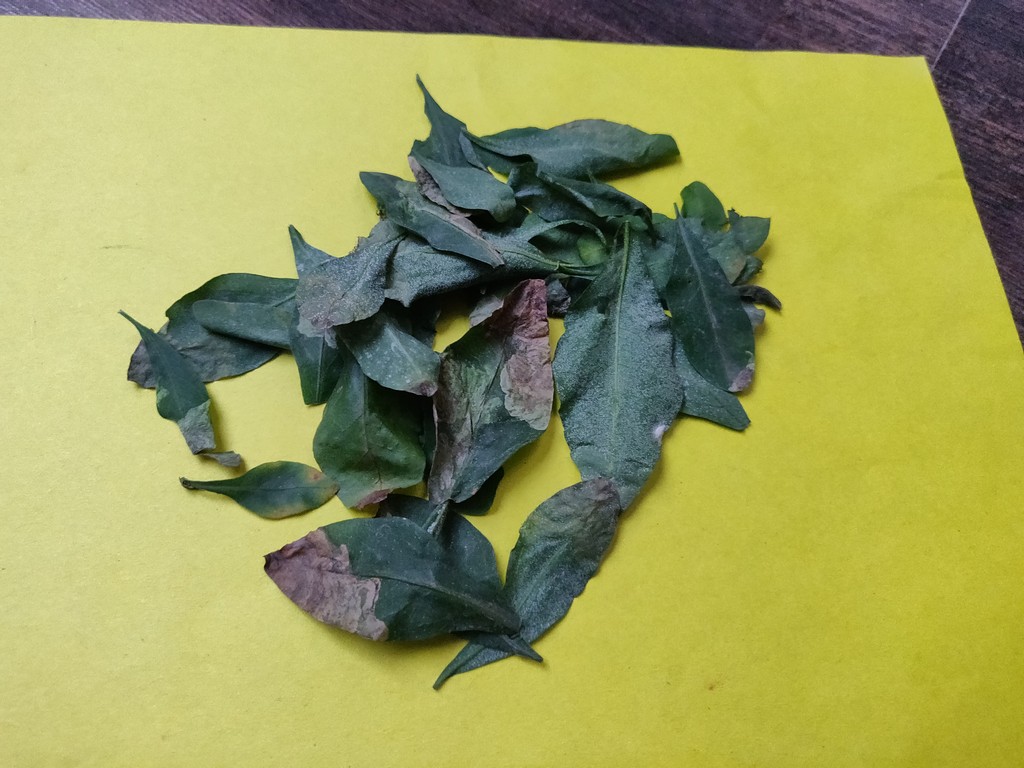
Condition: Unhealthy
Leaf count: multiple
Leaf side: unknown